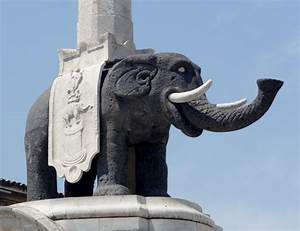
Label: elephant